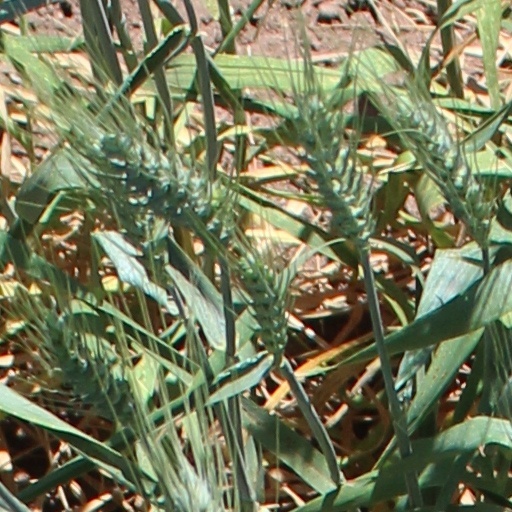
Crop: wheat